Geography of Argentina

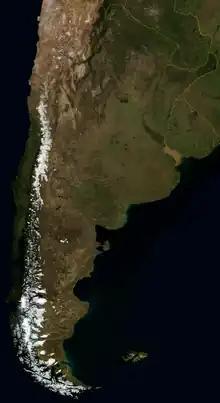
Satellite map of Argentina taken by NASA World Wind.

Argentina is located in the Southern part of South America, being the biggest country in the Southern Cone. It limits with Chile to the west and south, with the Argentina–Chile border being its largest one. Bolivia and Paraguay limit Argentina in the north, the Argentina–Paraguay border is the second largest one. The northern half of Argentina limits with Brazil and Uruguay to the east, and the southern half with the Atlantic Ocean. The Falkland Islands, a British Overseas Territory, are located to the east of southern Argentina, across the ocean. Argentina is located at a strategic point over the Strait of Magellan, the link between the Atlantic and Pacific oceans.